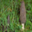
Label: mushroom